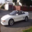
Label: automobile